Kindred Spirits on the Roof

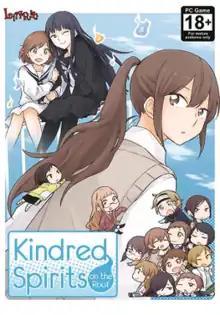

is an adult yuri visual novel developed by Liar-soft, originally released in Japan on March 30, 2012. The game was licensed by MangaGamer and released in English on February 12, 2016. An updated version featuring fully voiced dialogue was released in Japan on January 26, 2018.